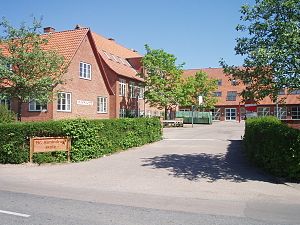
Nørre Asmindrup / Faciliteter
Nørre Asmindrup Skole
Nørre Asmindrup Skole.
Nørre Asmindrup er en stationsby i Nørre Asmindrup Sogn, på Nordvestsjælland med 635 indbyggere. Svinninge og Nørre Asmindrup var tidligere to byer i Nørre Asmindrup Sogn, men er i dag sammenvokset til en som fra 2012 kaldes Nørre Asmindrup. Byen ligger i Odsherred på Nordvestsjælland.